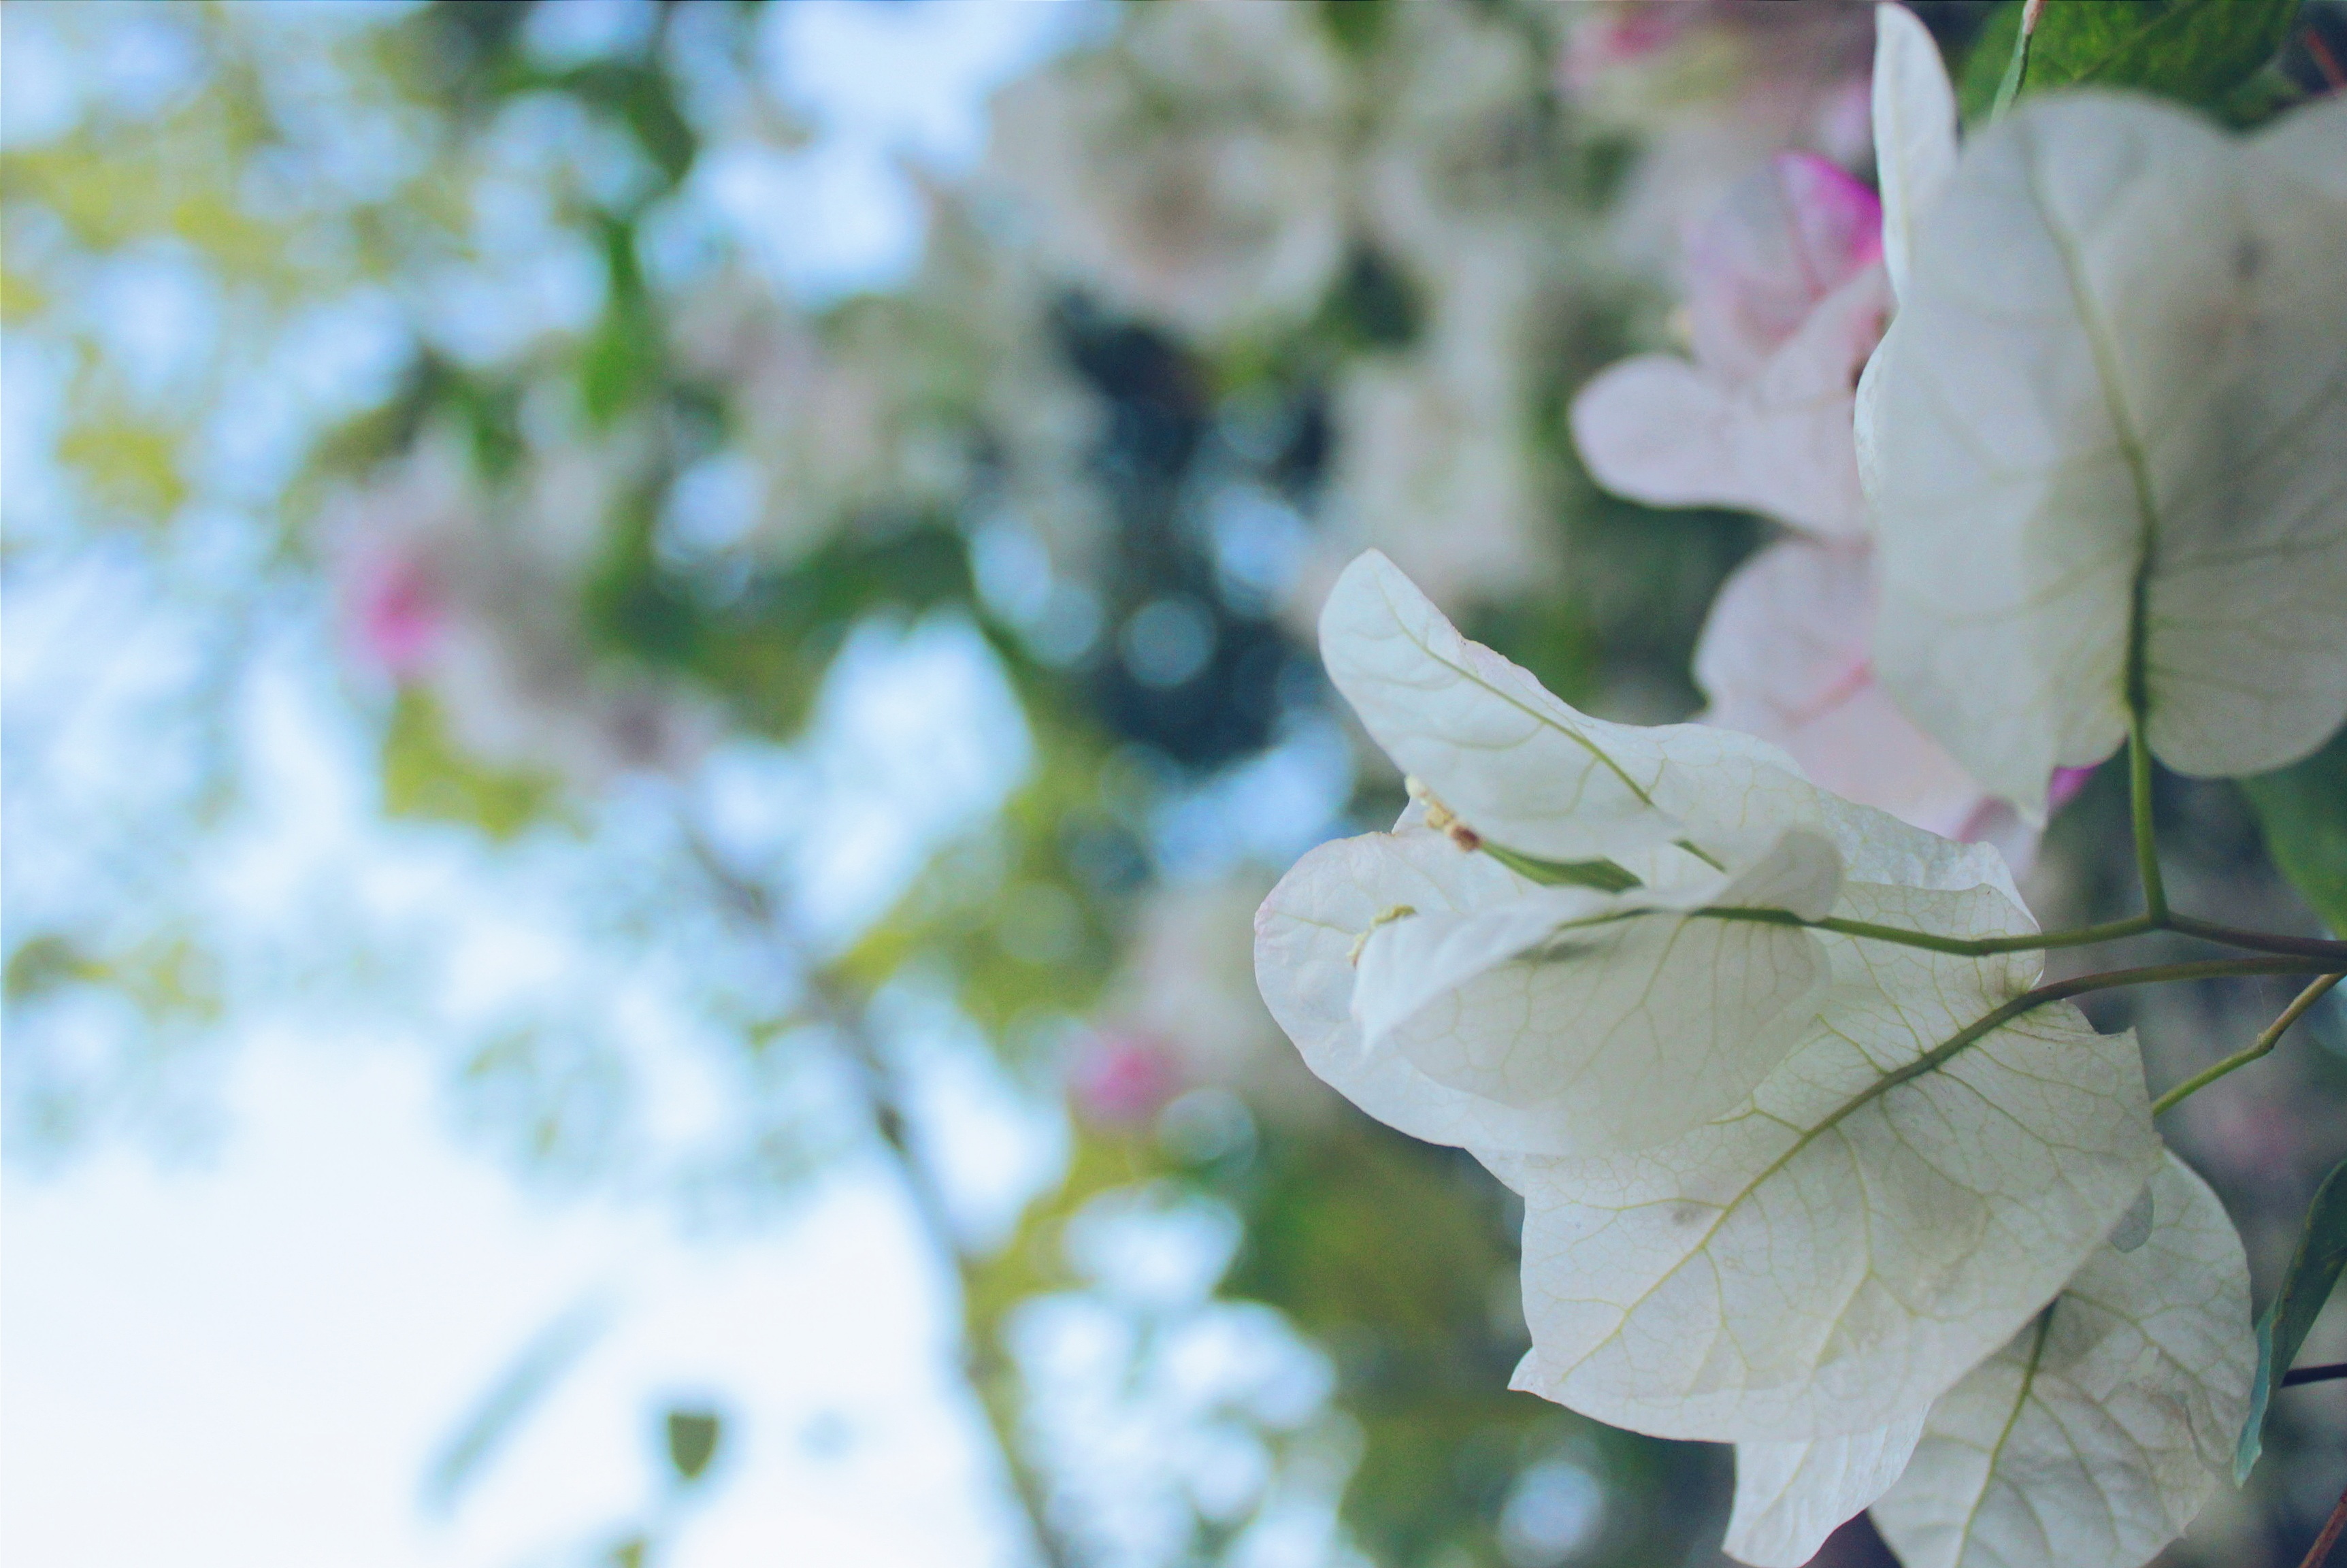
tree, branch, blossom, plant, sunlight, leaf, flower, petal, spring, botany, flora, season, shrub, macro photography, flowering plant, woody plant, land plant